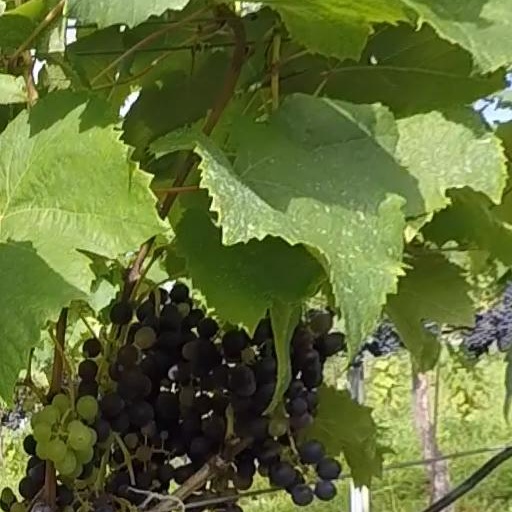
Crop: grape